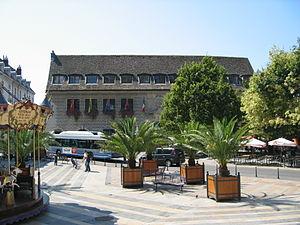
Hôtel de Ville de Besançon - Franche Comté
La bataille de Besançon de 1575 parfois dénommée la surprise de Besançon, est une bataille qui a lieu les 20 et 21 juin 1575 dans la ville de Besançon, entre les réformés et les catholiques de la ville. Les huguenots, majoritairement d'anciens Bisontins expulsés pour cause d'hérésie quelques mois ou années auparavant, se sont réfugiés en Suisse ou à Montbéliard, où ils ont levé une armée afin de prendre Besançon et d'en faire un bastion de la Réforme. Plusieurs centaines de soldats marchent alors en direction de la ville, mais des imprévus font qu'une partie de la troupe est bloquée. C'est donc seulement une centaine d'hommes qui s'apprête à donner l'assaut. Après qu'ils ont pénétré dans la cité, une bataille s'engage, dont l'issue est une écrasante victoire catholique. La majorité des protagonistes protestants parviennent cependant à s'enfuir ; les assaillants capturés sont quant à eux pendus avec les Bisontins réputés traîtres. Cet événement a notamment pour conséquence une reprise en main définitive de la région par l'Église catholique, après plusieurs décennies d'expansion protestante.